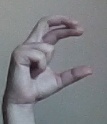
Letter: thal